Gunnhild, Mother of Kings

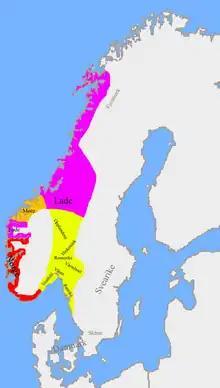
Harald I's division of Norway c. 930 CE.Red - the domain of the High King of Norway.Yellow areas are petty kingdoms assigned to Harald's kinsmen.Purple - the domain of the jarls of Hlaðir.Orange - the domain of the jarls of Møre.

Gunnhild and Eric are said to have had the following children: Gamle, the oldest; then Guthorm, Harald, Ragnfrod, Ragnhild, Erling, Gudrod, and Sigurd Sleva. "Egil's Saga" mentions a son named Rögnvald, but it is not known whether he can be identified with one of those mentioned in "Heimskringla", or even whether he was Gunnhild's son or Eric's by another woman.